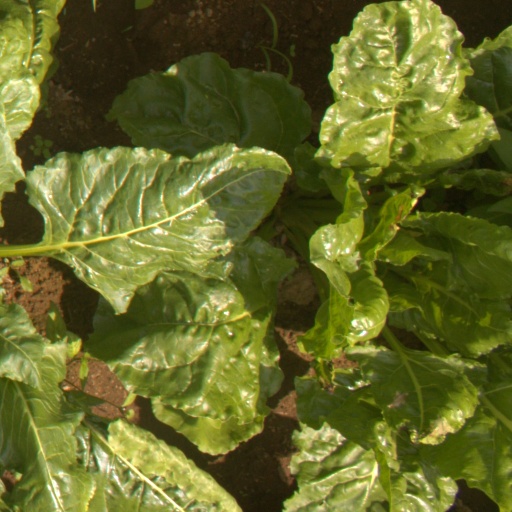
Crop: sugar beet